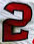
Number: 2